Vincent Arthur Smith

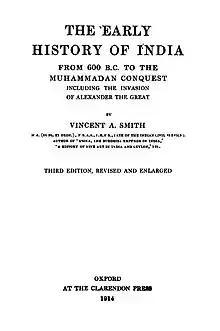
"The Early History of India" by Vincent Arthur Smith, 1914

Vincent Arthur Smith (3 June 1843 – 6 February 1920) was an Irish Indologist, historian, member of the Indian Civil Service, and curator. He was one of the prominent figures in Indian historiography during the British Raj.